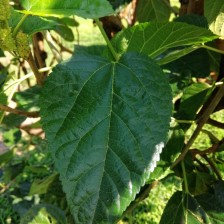
Variety: BlackOodTurkey